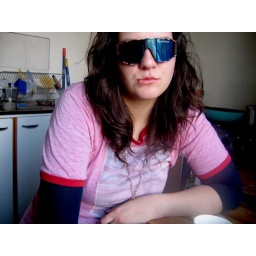
eh..nada pos. asi soy yo nomas. chillin' in the kitchen my favourite place in the house